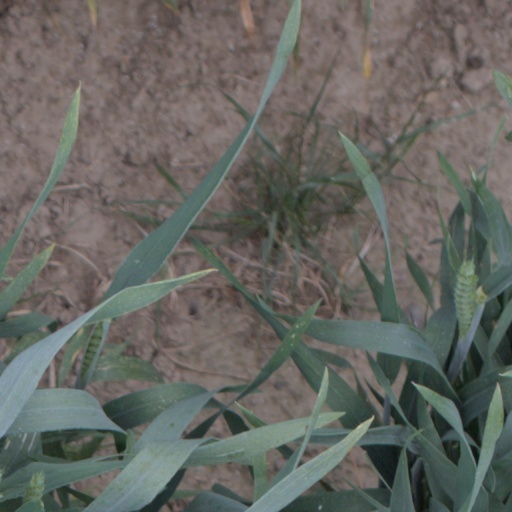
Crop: wheat